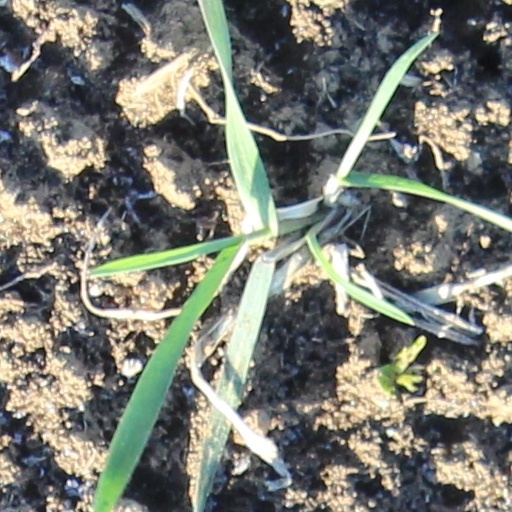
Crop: wheat